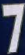
Number: 7